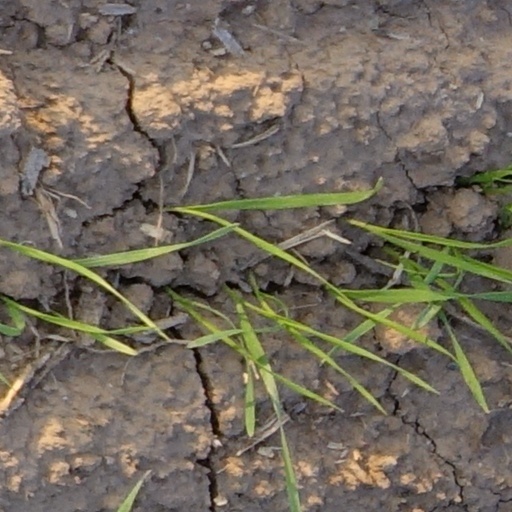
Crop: wheat